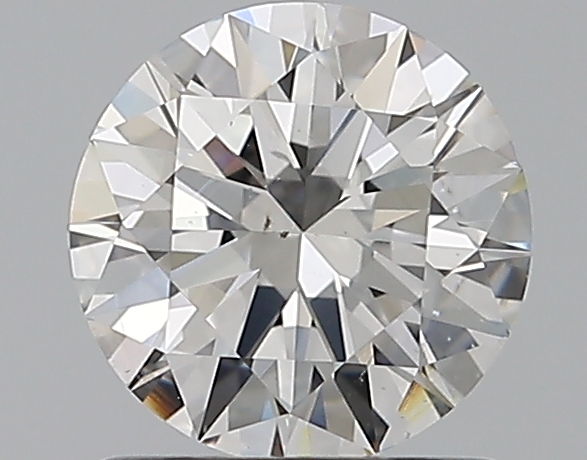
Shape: round
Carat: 1
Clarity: VS2
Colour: F
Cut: EX
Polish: EX
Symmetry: EX
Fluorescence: F
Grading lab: GIA
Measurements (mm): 6.45 x 6.5 x 3.9